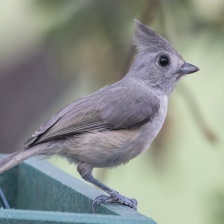
Species: TIT MOUSE
Scientific name: PARIDAE
ImageNet parent category: chickadee